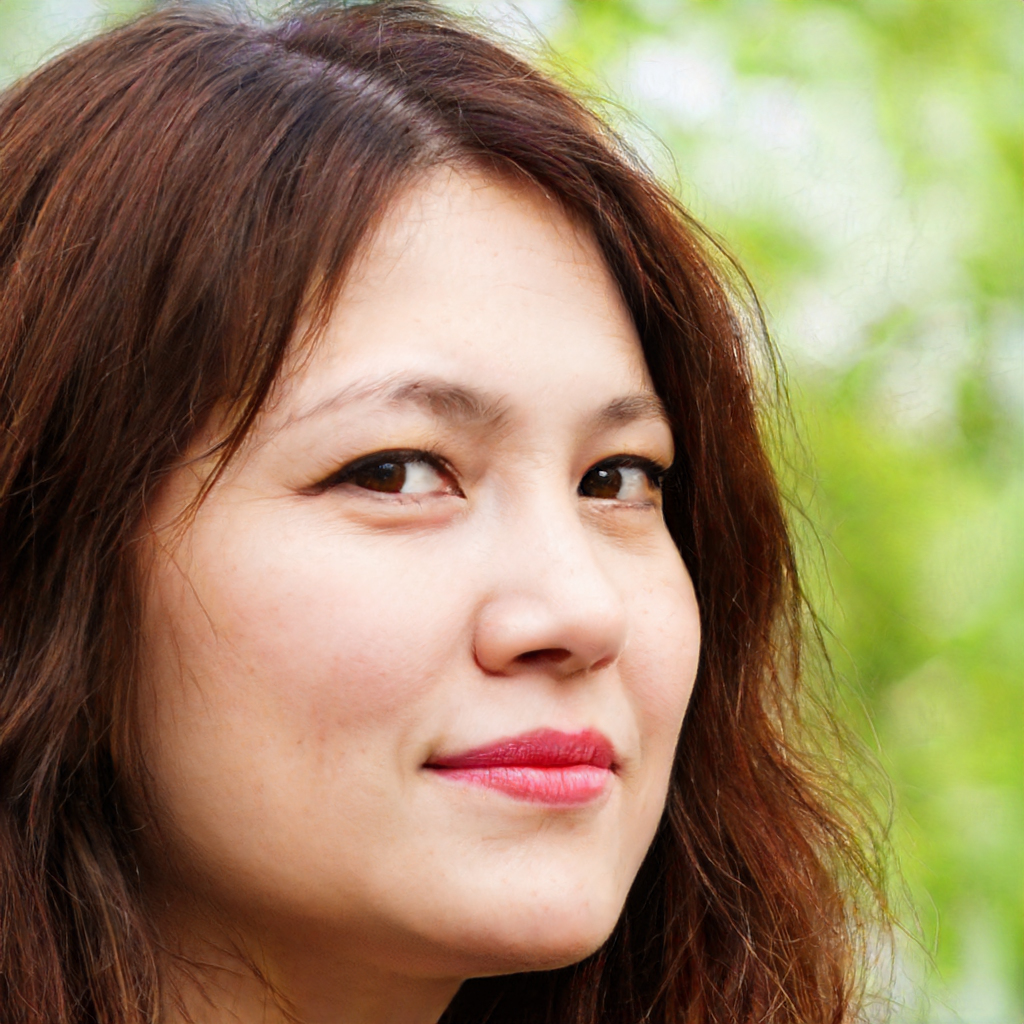
Label: Colored